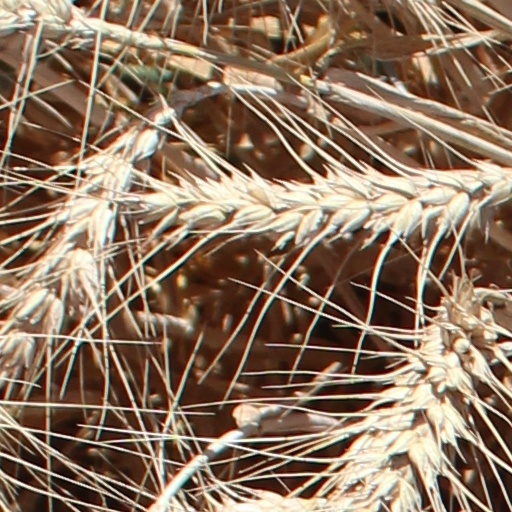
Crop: wheat